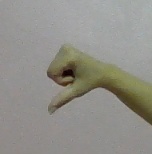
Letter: waw